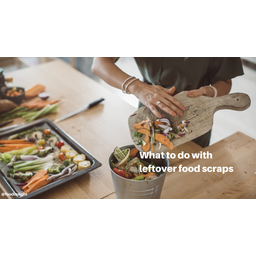
Label: trash